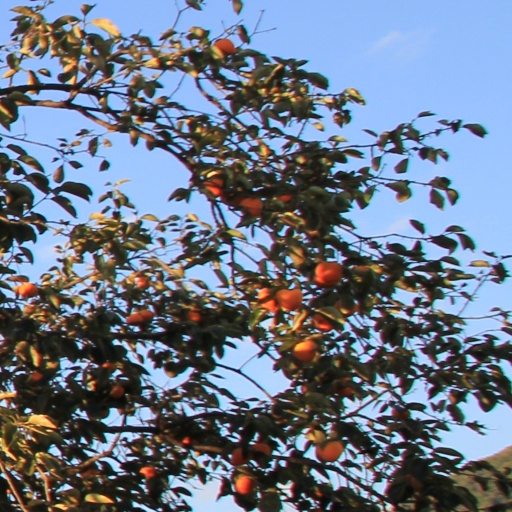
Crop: grape